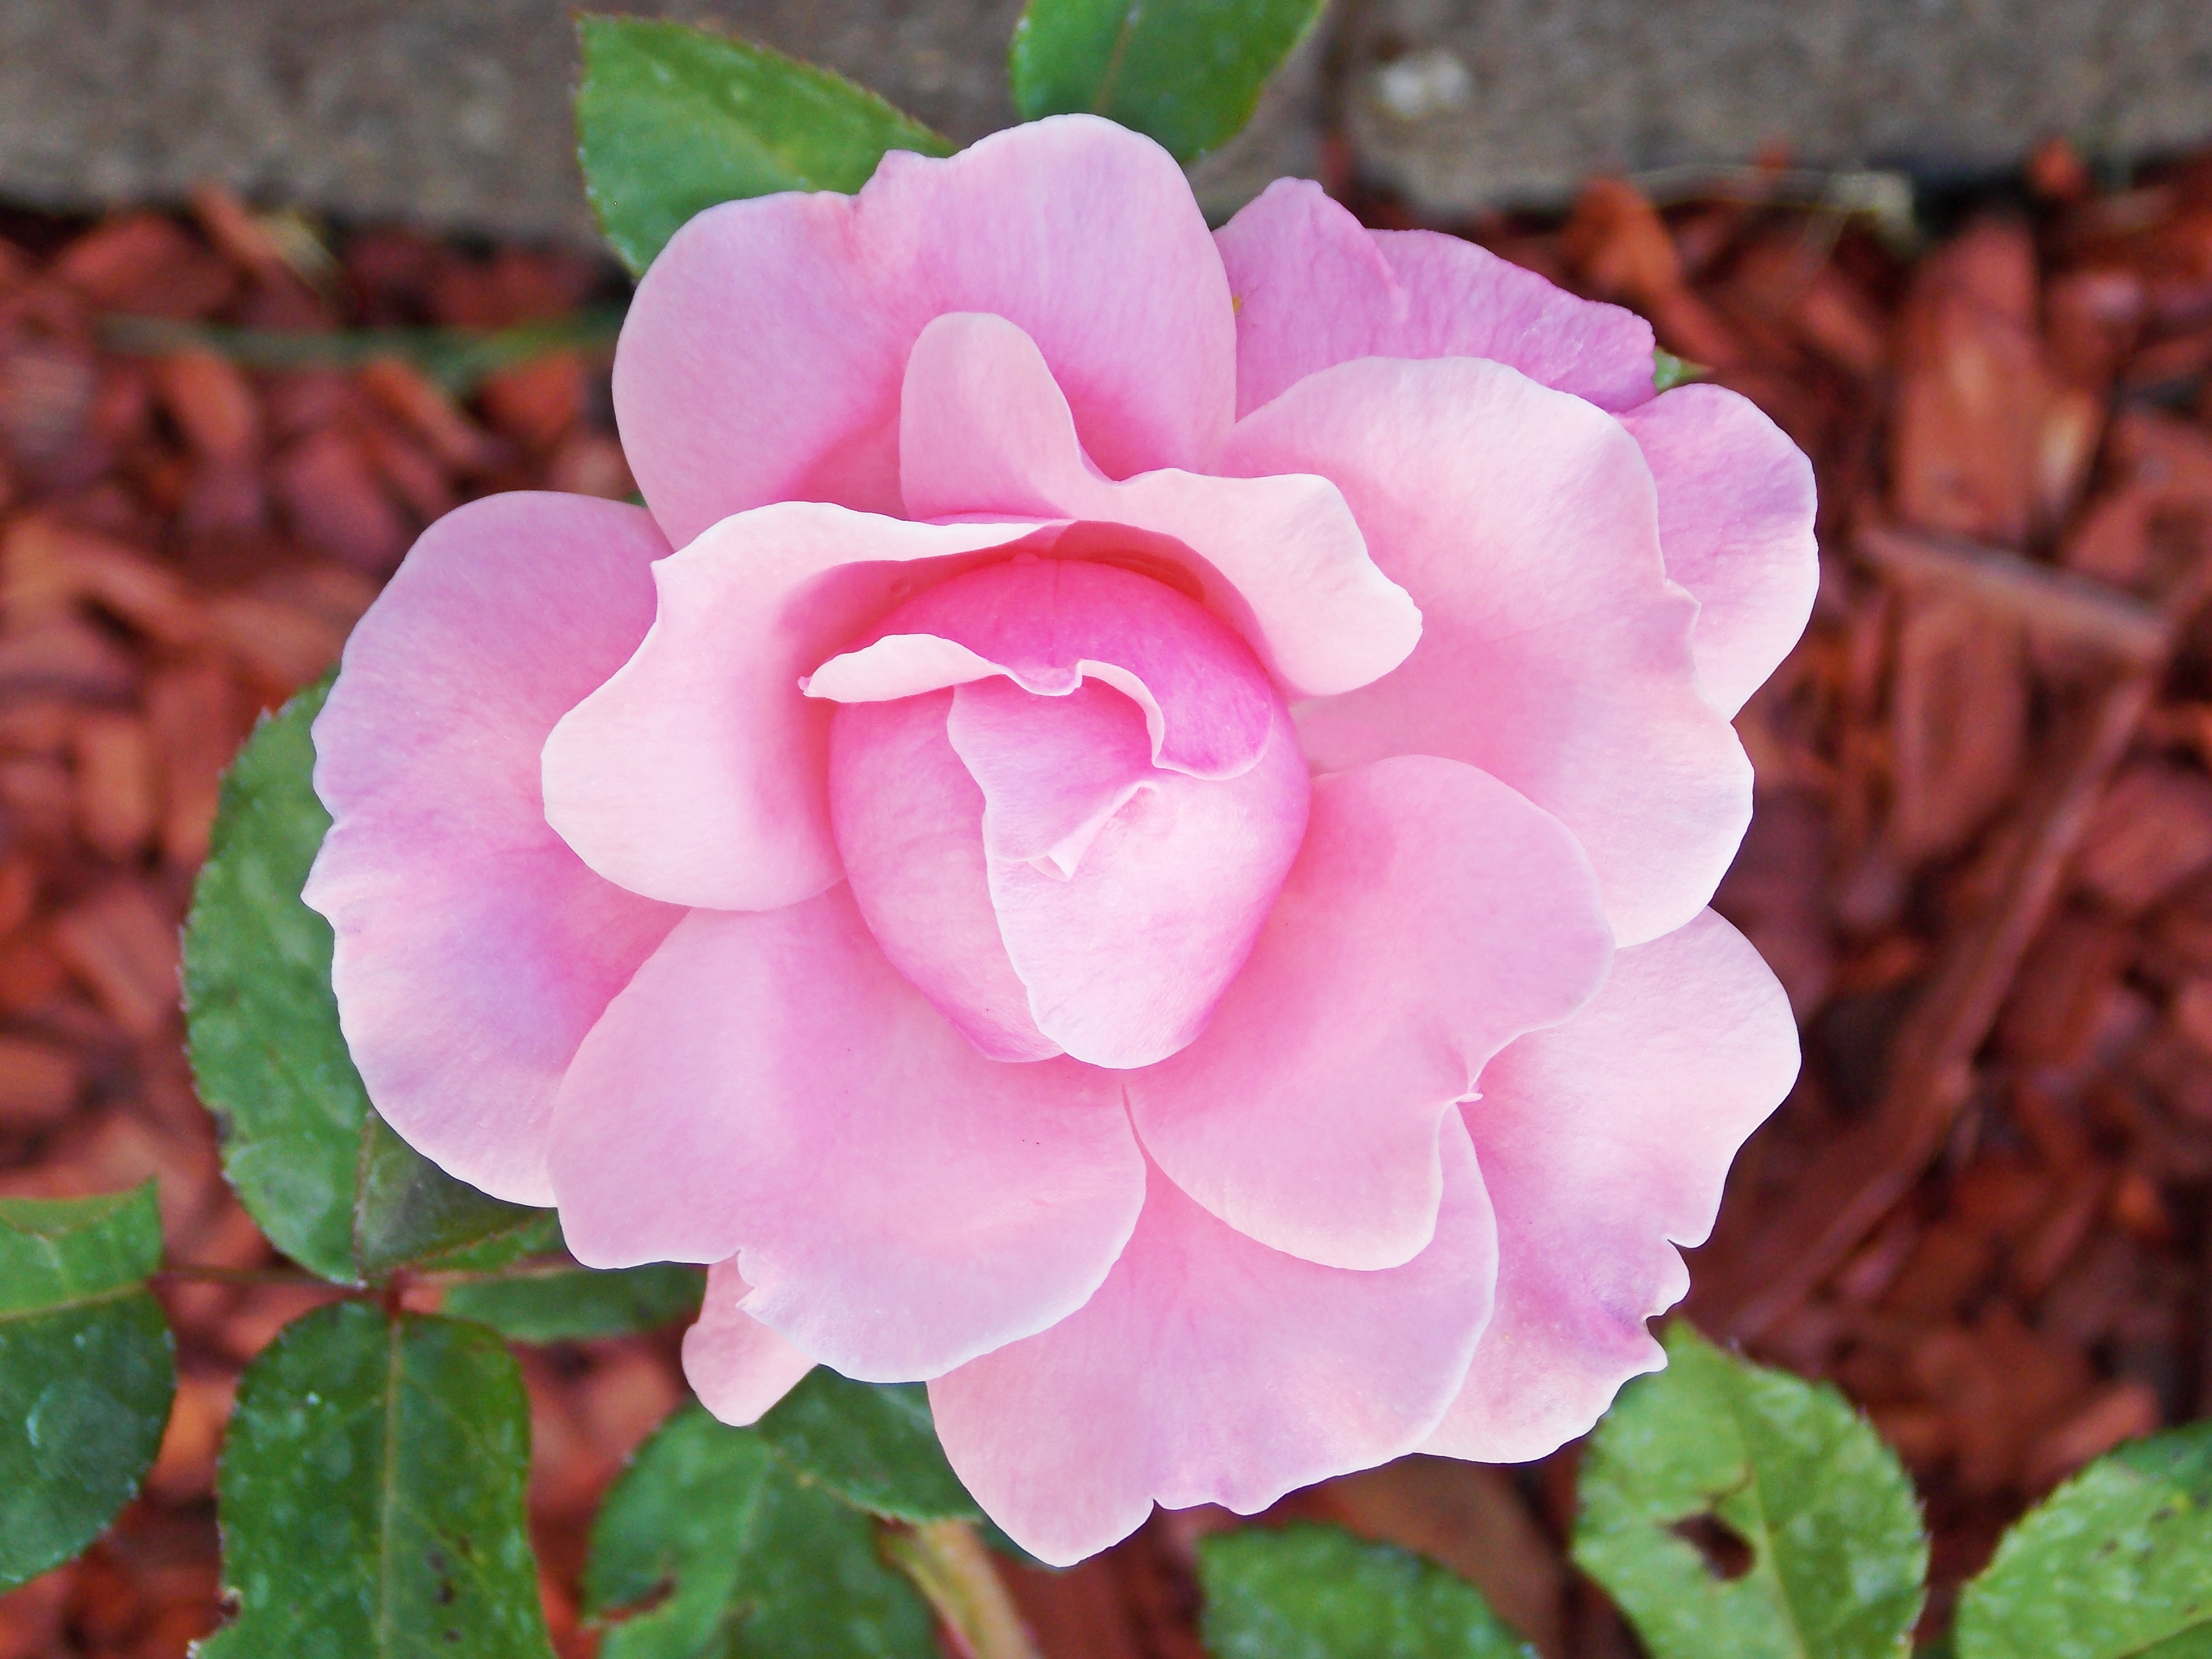
flower, flowering plant, Julia child rose, petal, pink, floribunda, rose, garden roses, rose family, plant, china rose, botany, rosa centifolia, rose order, japanese camellia, Hybrid tea rose, camellia, begonia, annual plant, impatiens, rosa wichuraiana, theaceae, perennial plant